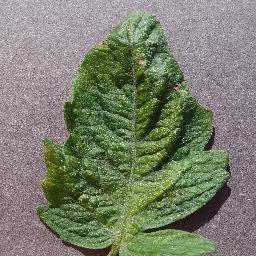
Label: Tomato___Spider_mites Two-spotted_spider_mite